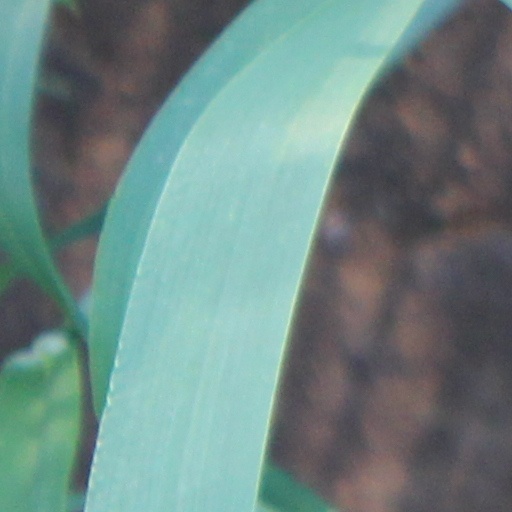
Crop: wheat